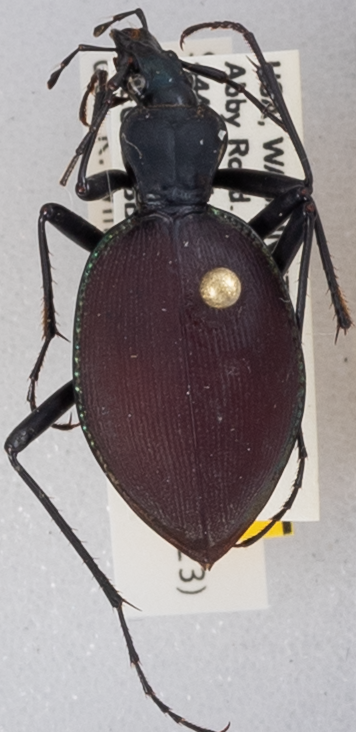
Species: Scaphinotus angusticollis
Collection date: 2018-09-18
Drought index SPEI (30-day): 0.42
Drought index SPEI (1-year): -0.436
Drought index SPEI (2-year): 0.71